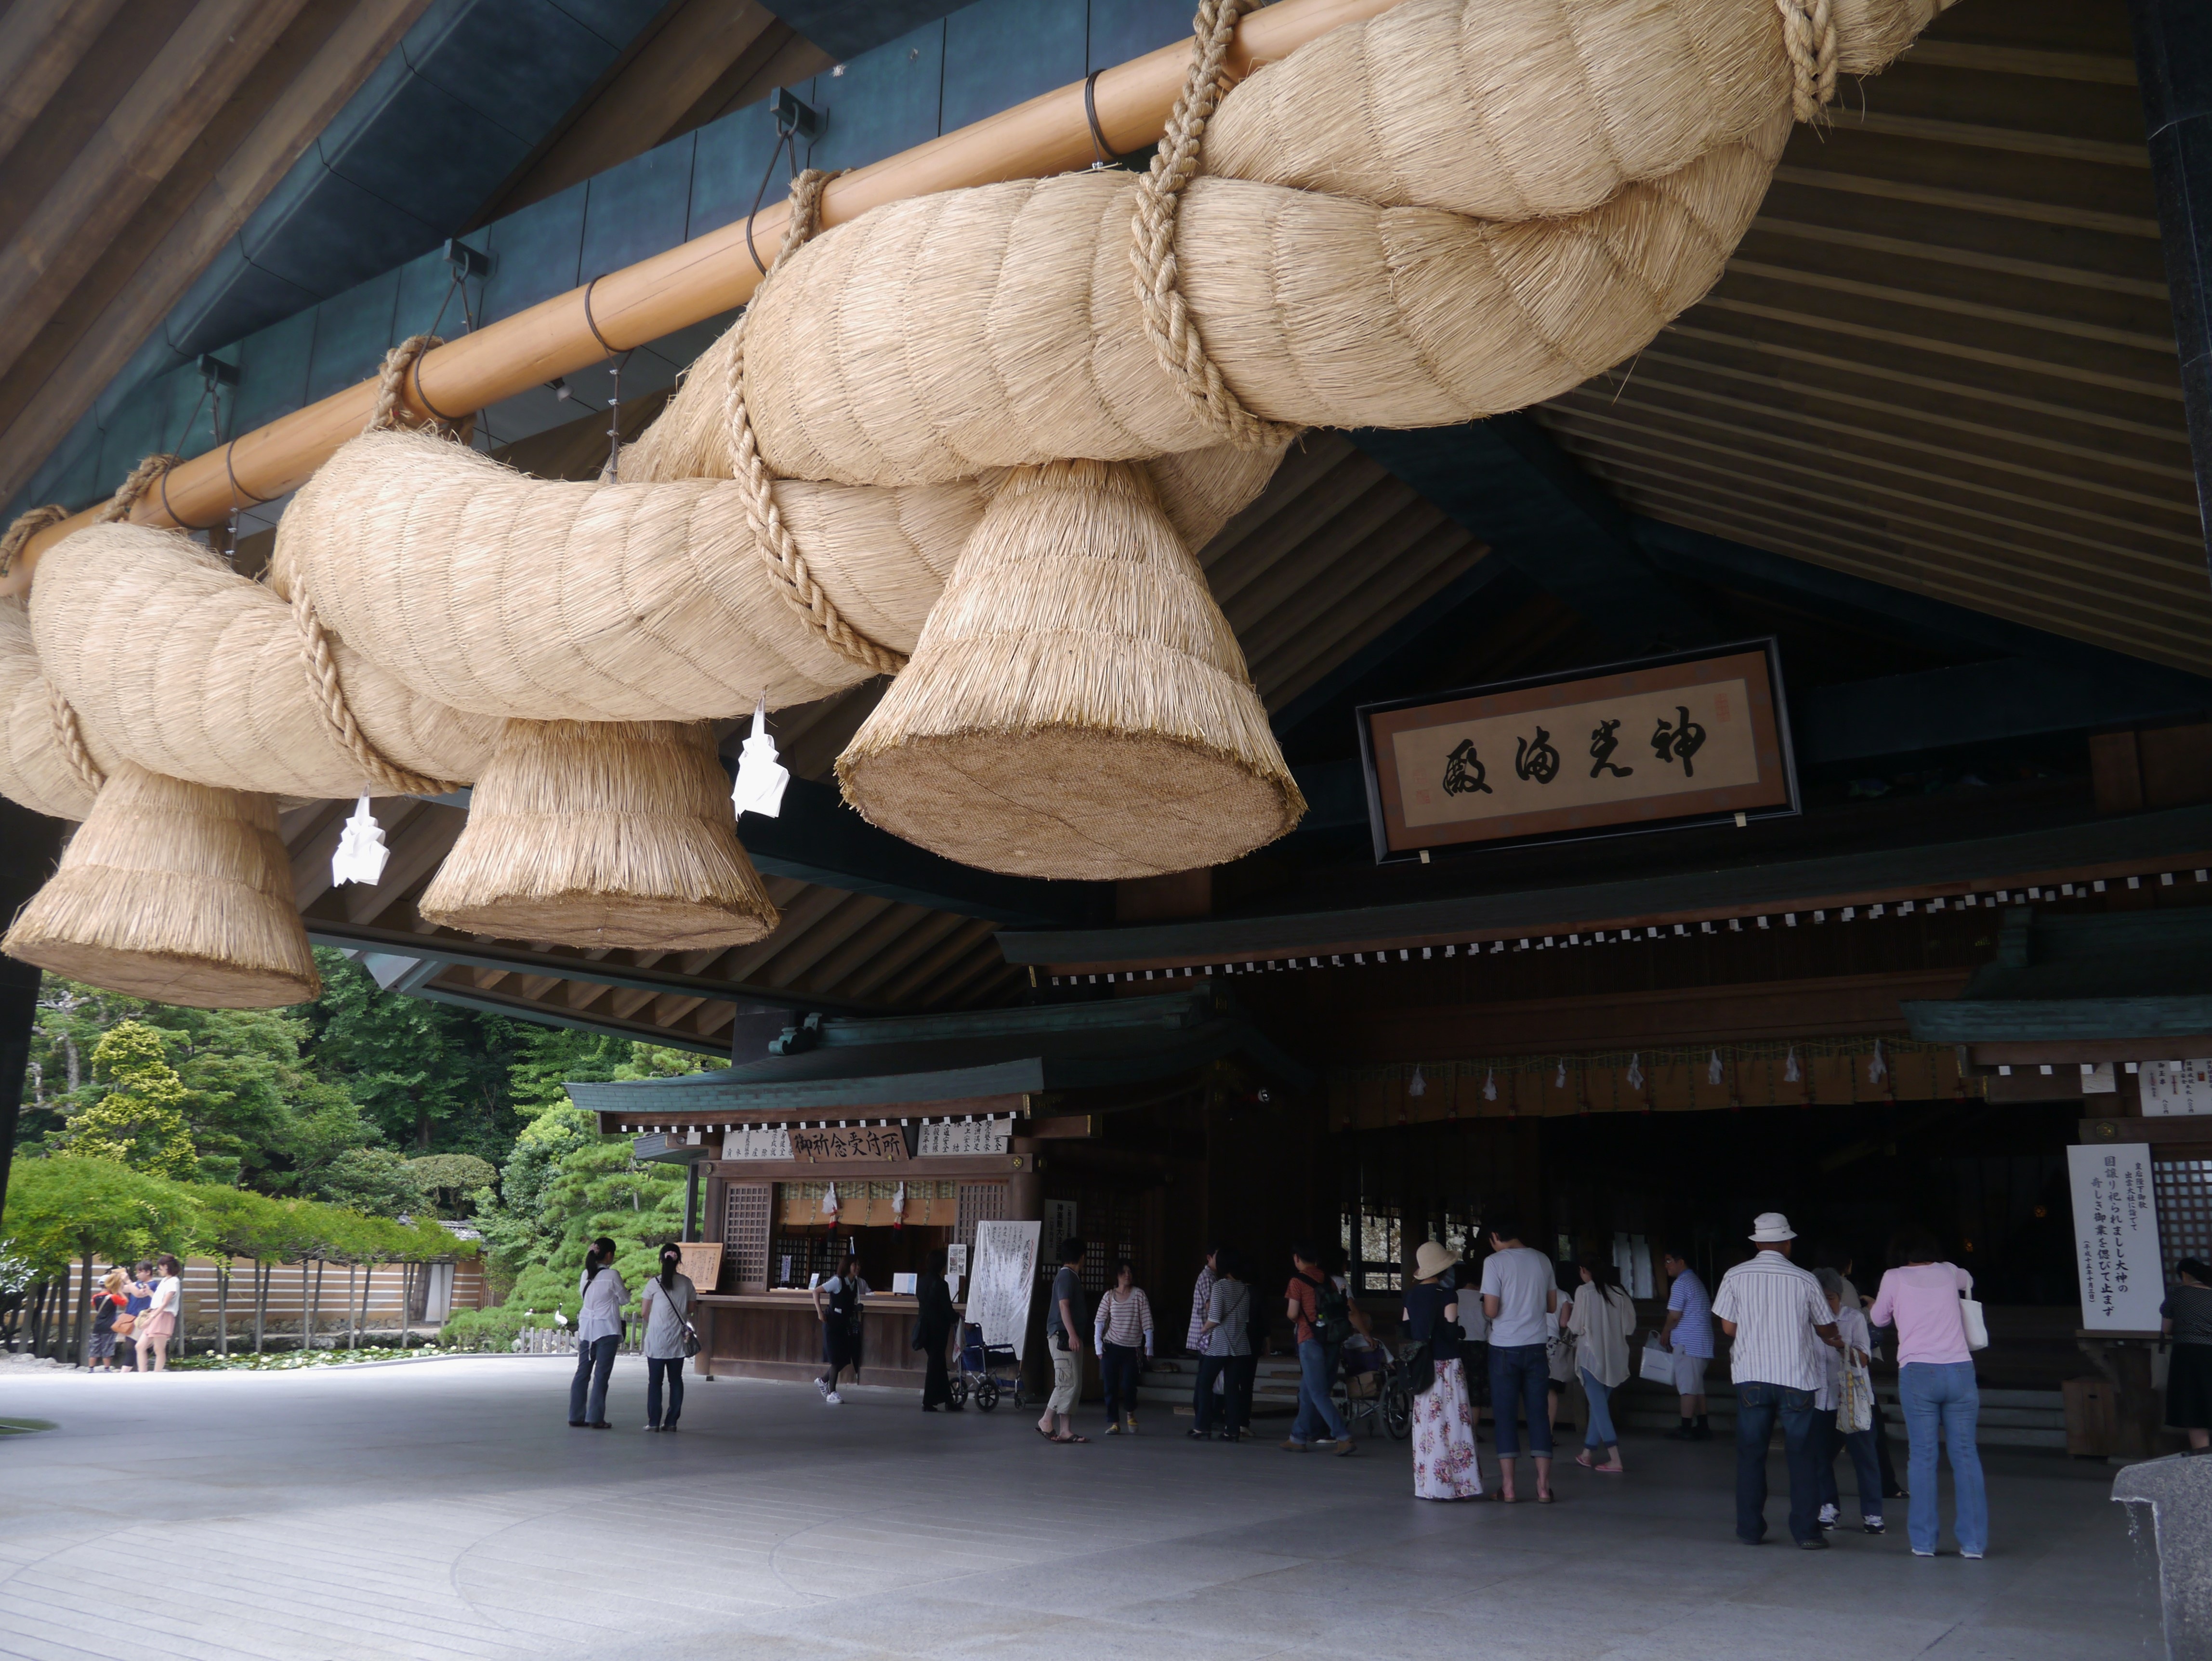
japan, huge, tourist attraction, izumo, izumo taisha, shimenawa, shimane prefecture